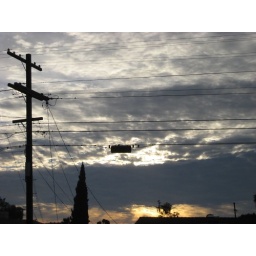
The sky in front of my house another afternoon, lookin' epic